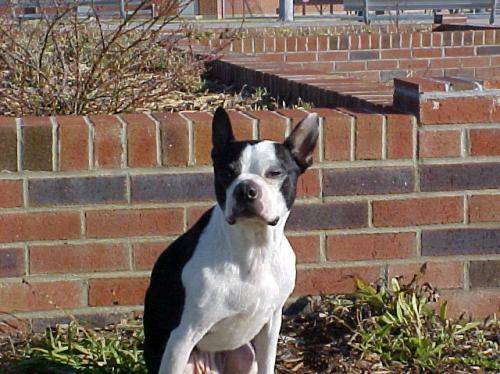
Label: dog